Millstone Township, New Jersey

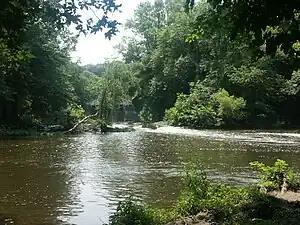
The namesake Millstone River flows through the township.

Due to the township's unique location in the center of New Jersey, it is the home of numerous headwaters for various important rivers, brooks, and streams that flow throughout the state. The township is located on a ridge within the geographic heartland of New Jersey. The township falls within the hillier terrain and fertile soil found in the Inner coastal plain, while a small sliver of the eastern border of the township (which borders Jackson Township) is located within the flat terrain and sandier soil found in the Outer coastal plain.